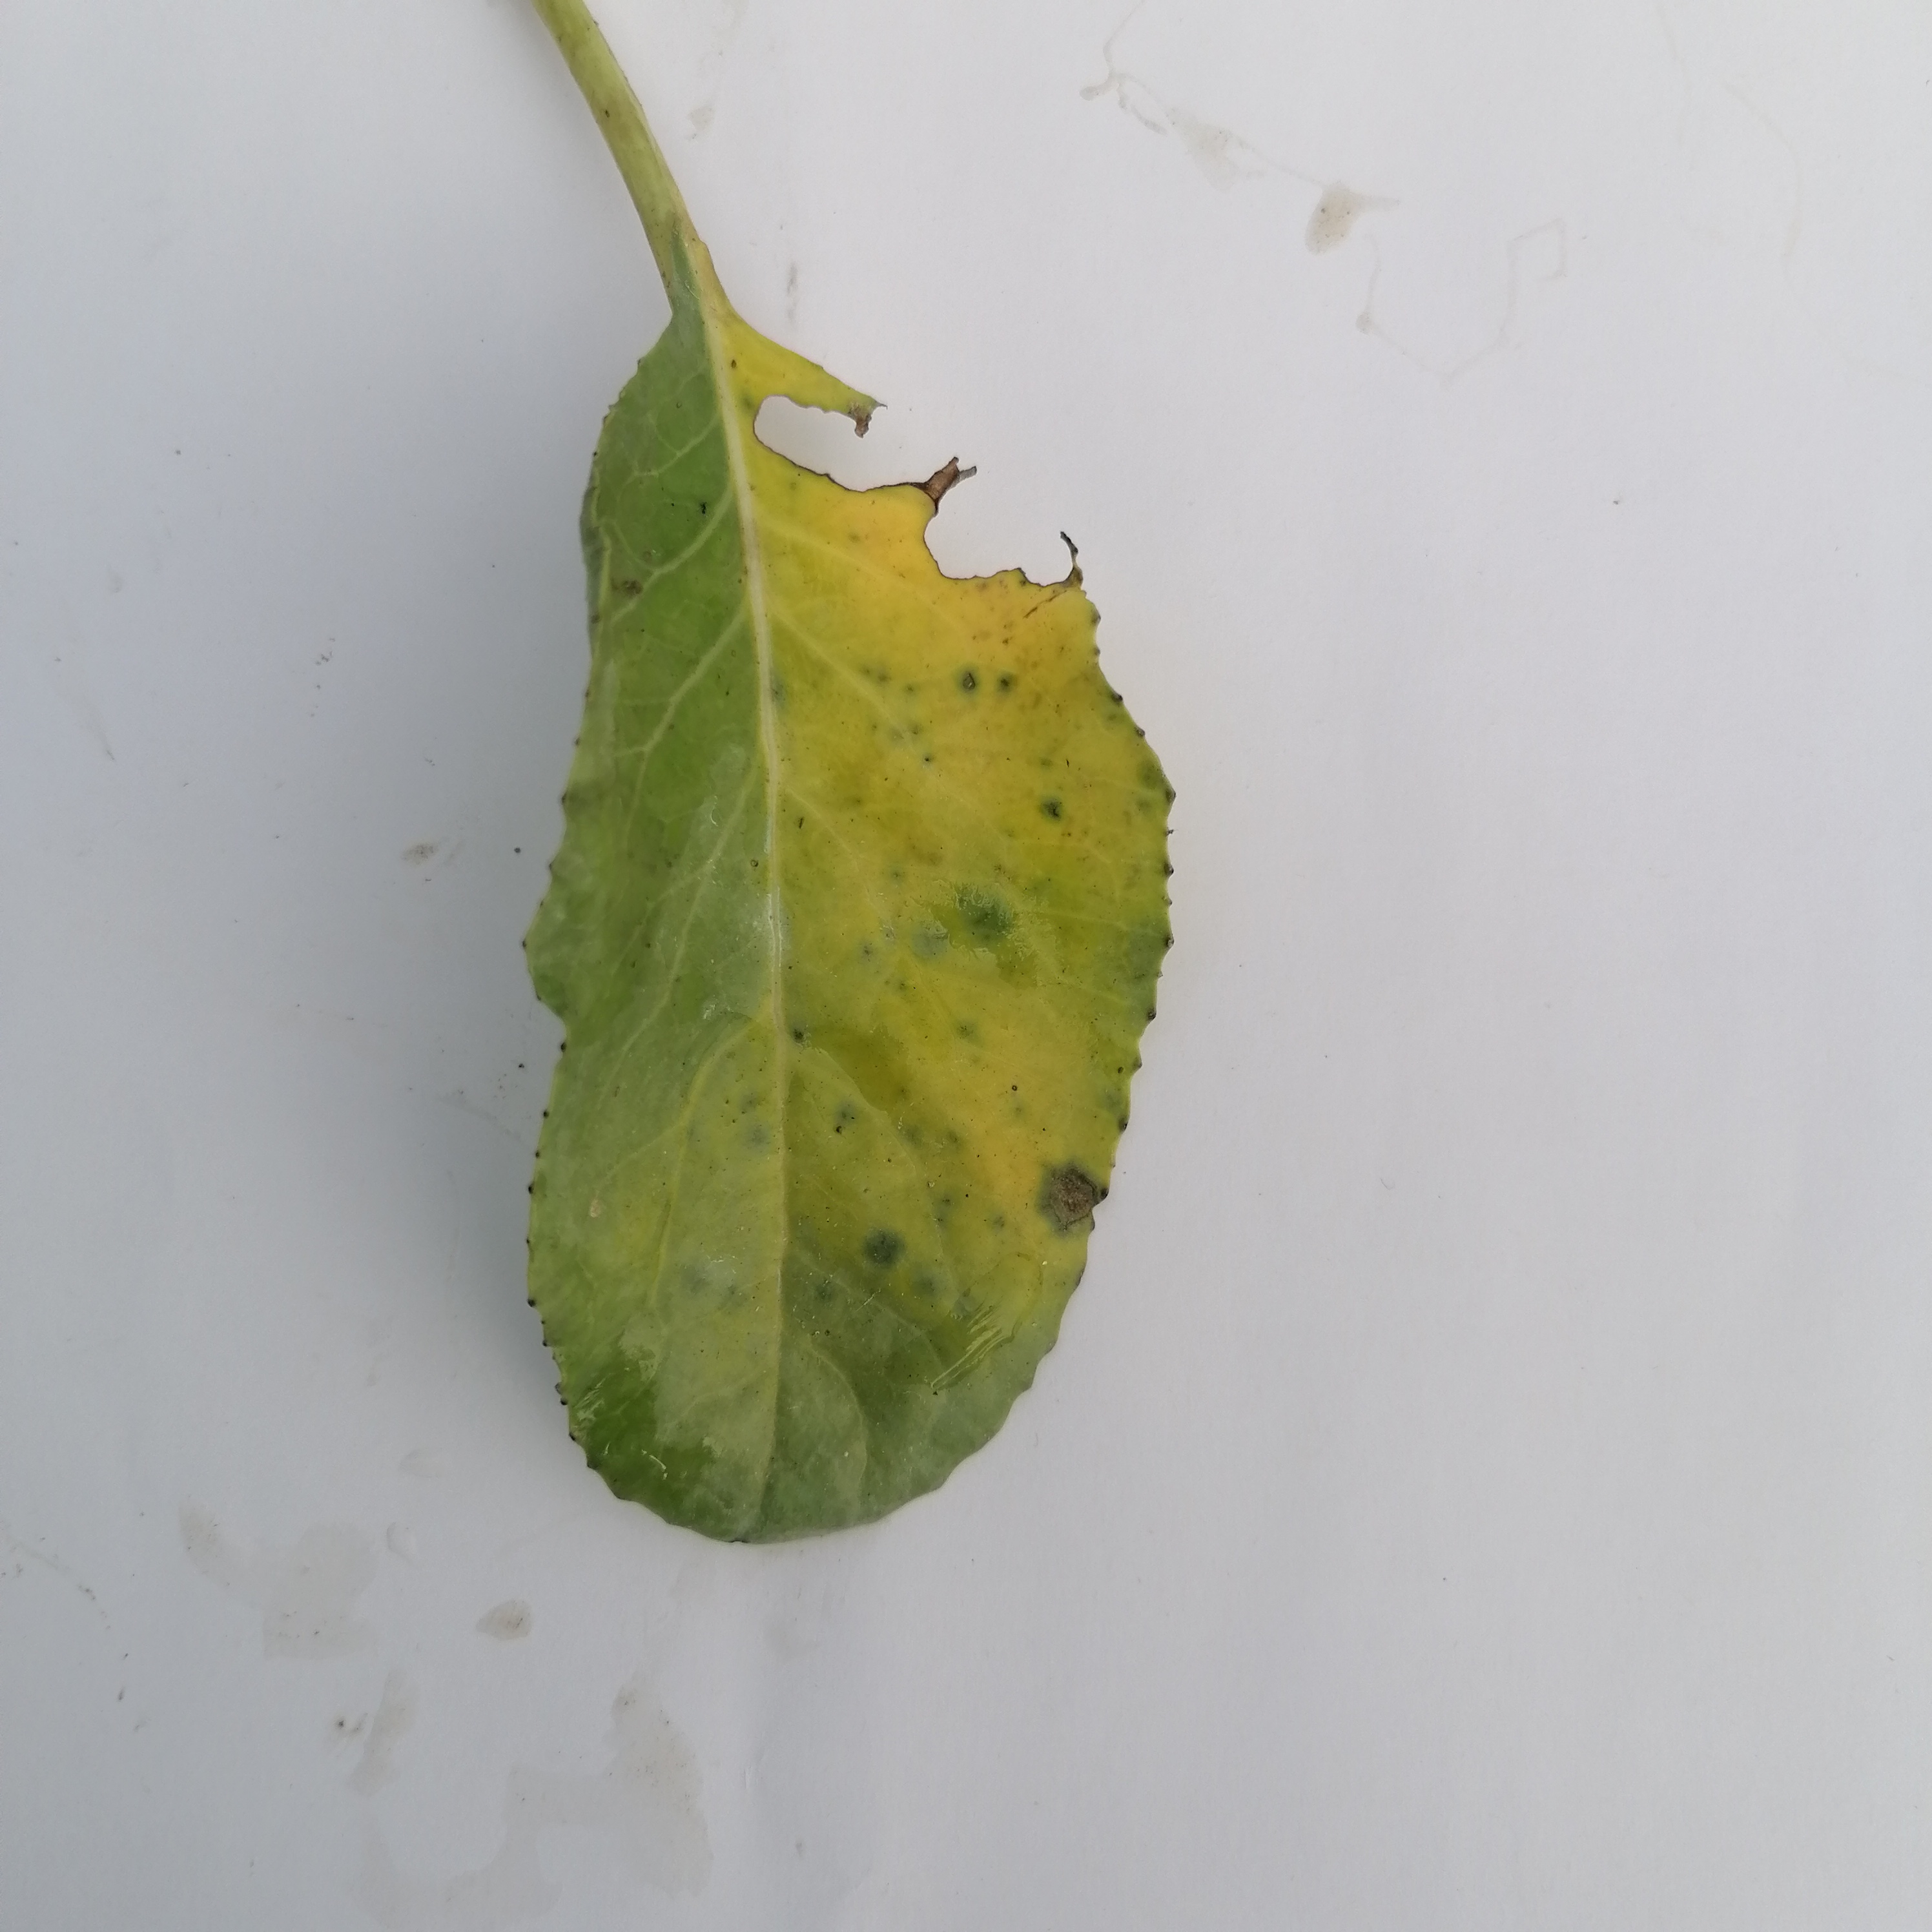
Label: Black Rot